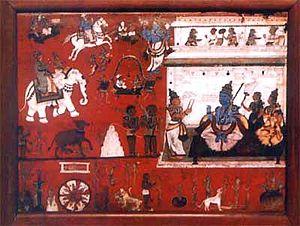
Le végétarisme hindou est une pratique alimentaire, qui, au-delà du simple végétarisme excluant la consommation de chair animale, a une histoire et des bases philosophiques précises, spécifiques à l'hindouisme. En tant que tel, le végétarisme hindou exclut tout ce qui est résultat d'une mise à mort volontaire, et la consommation d'œufs et des dérivés ; cette attitude alimentaire est liée à la pratique réelle de l'Ahimsâ, la non-violence universelle ou respect impérieux de tout ce qui vit.